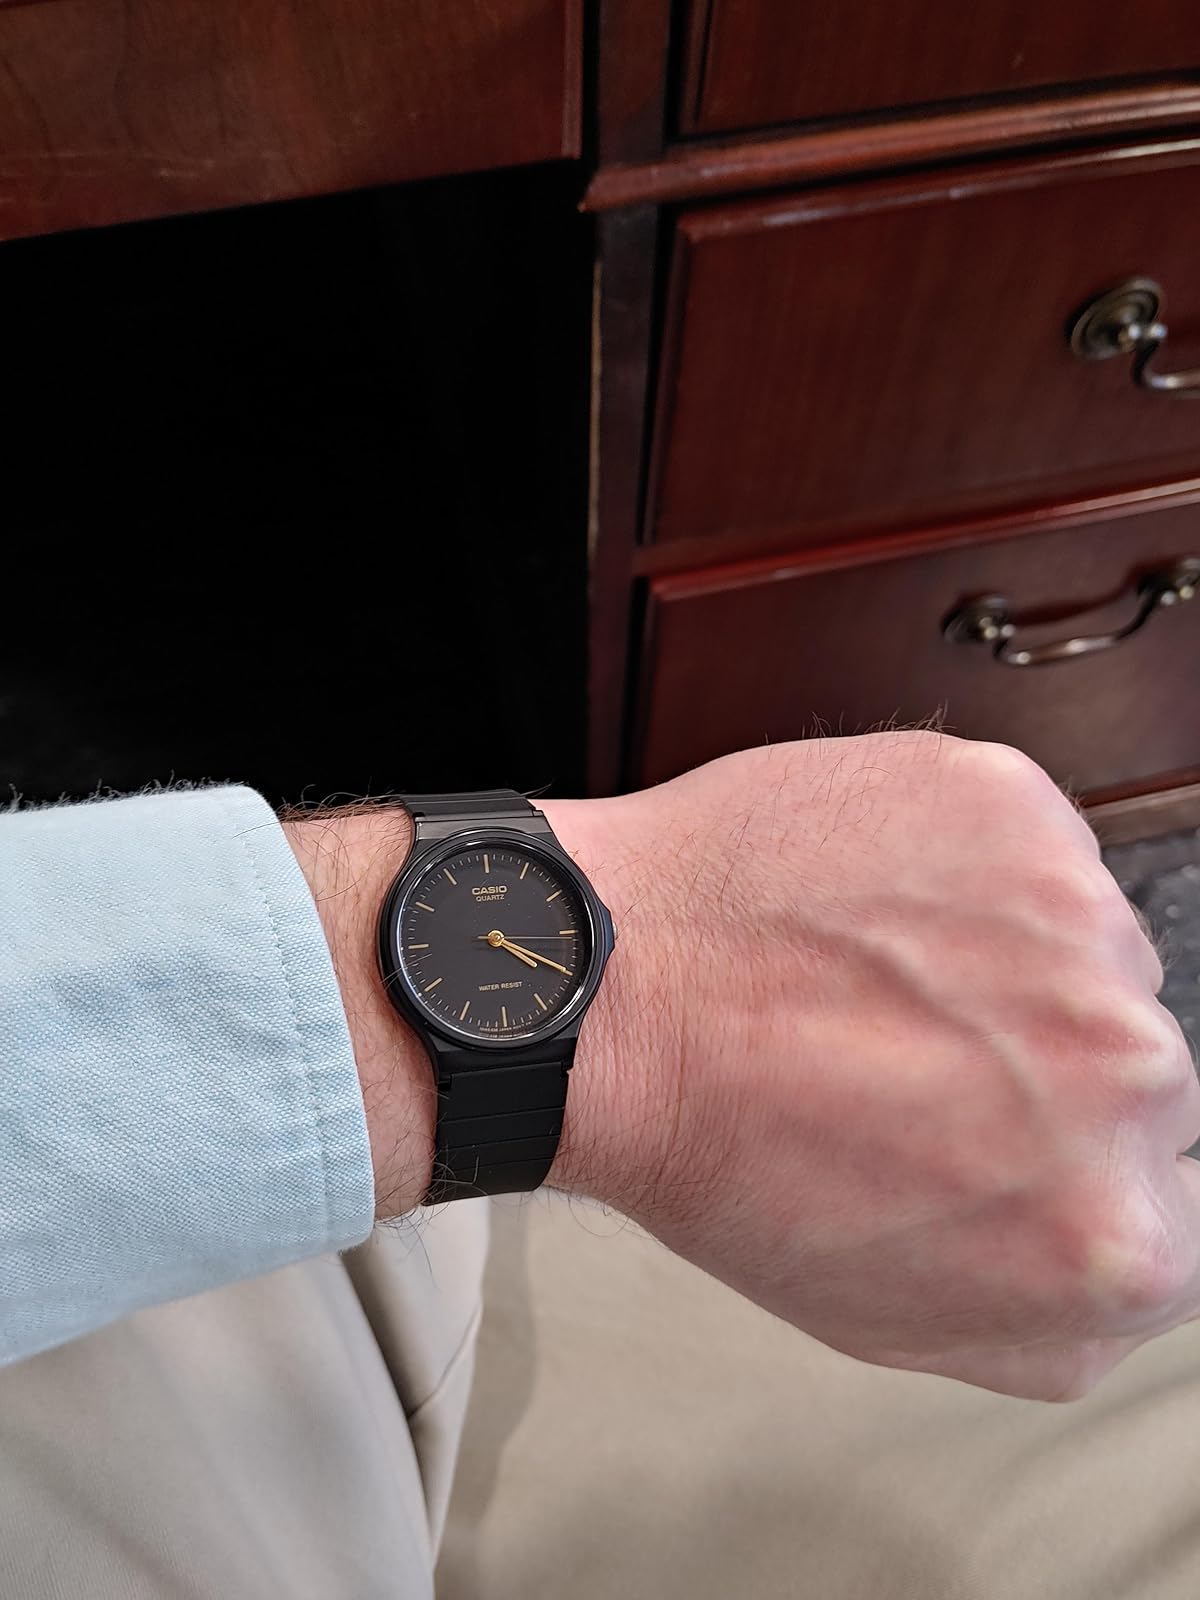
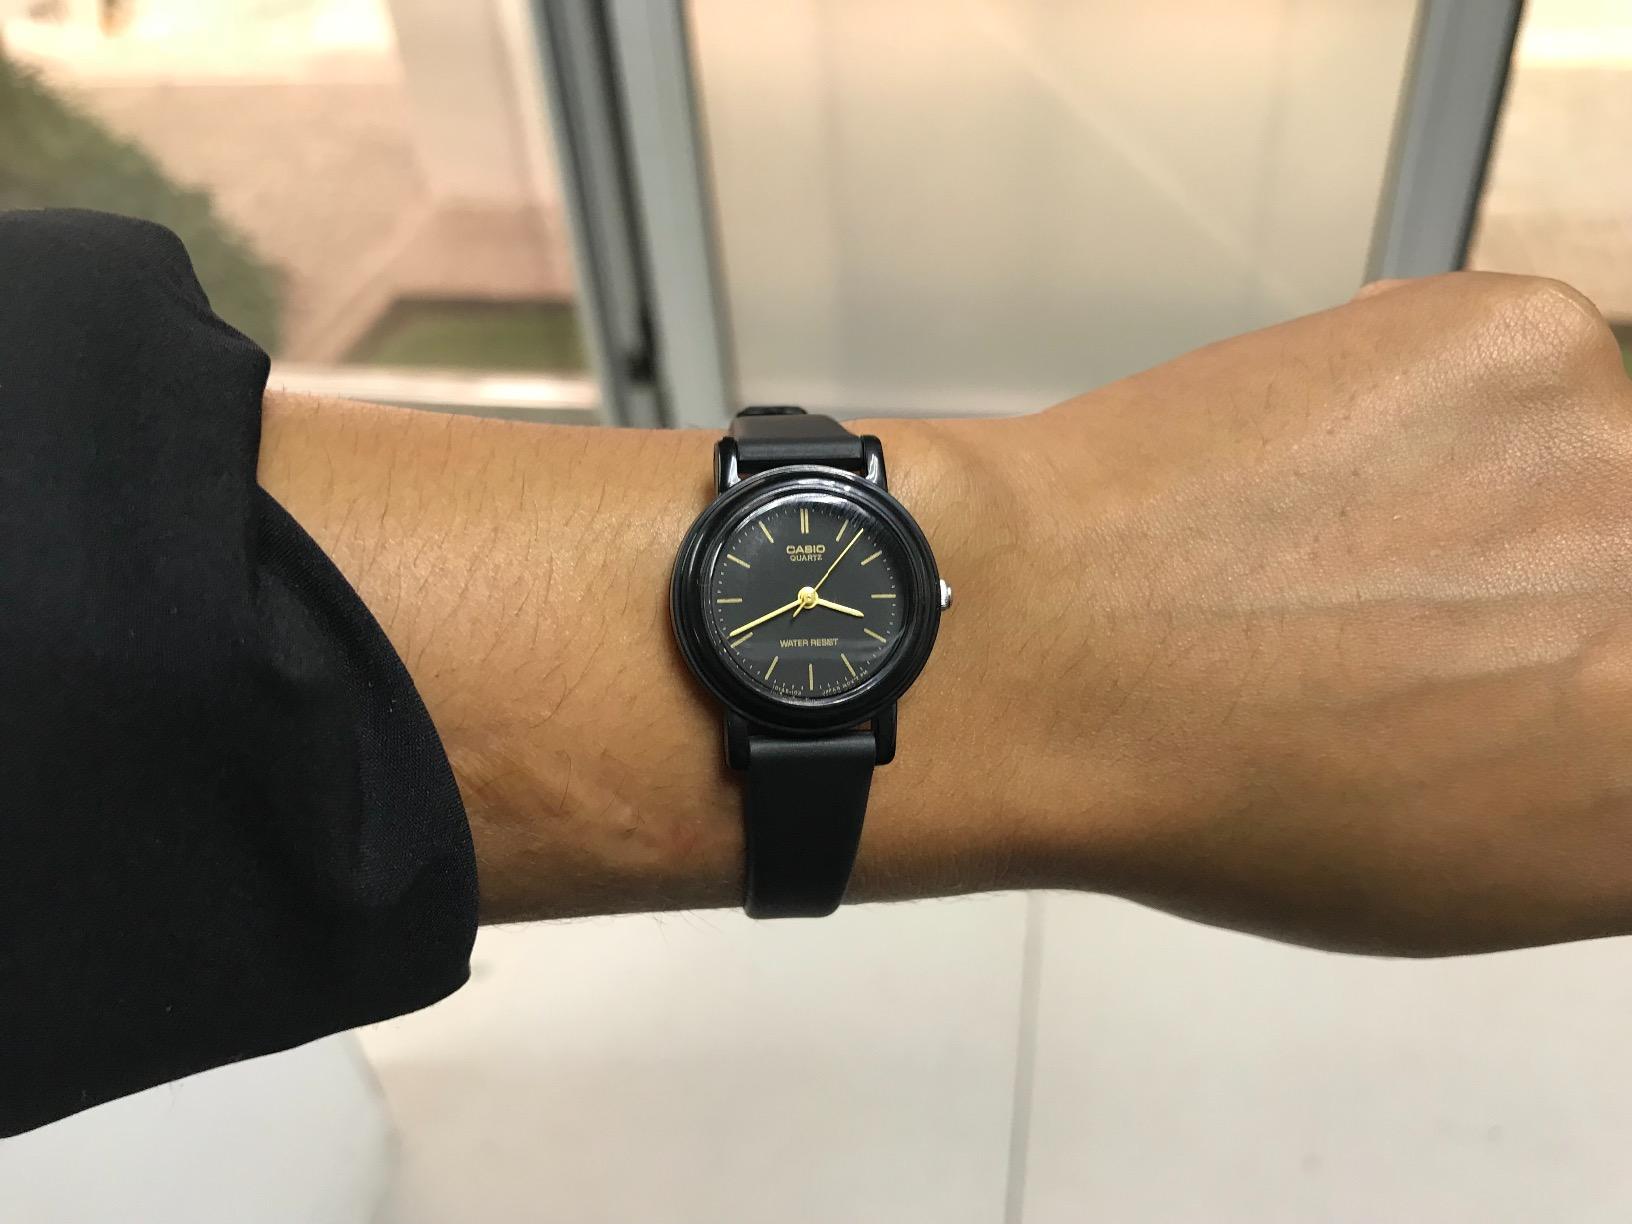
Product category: accessories_watch
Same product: no